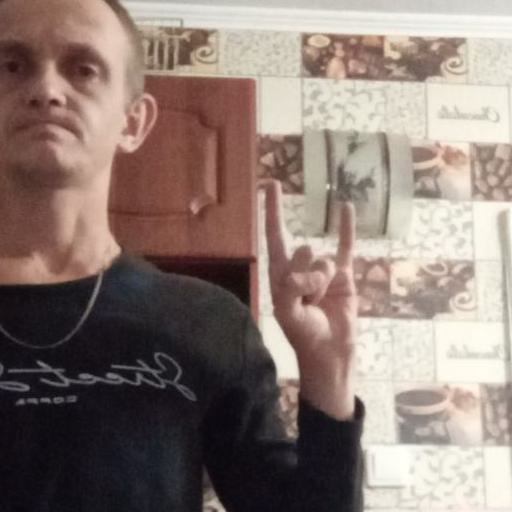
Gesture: rock